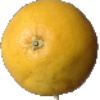
Label: Grapefruit White 1